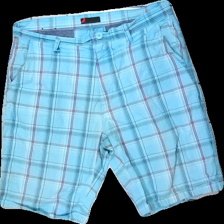
View: front
Type: Shorts
Category: Men
Brand: Dressman
Colors: Blue, Red, White
Material: 100% cotton
Pattern: Checkered print
Cut: Regular
Size: L
Season: All
Stains: Minor
Damage: Stained
Damage location: bottom right
Damage 2: Stained
Damage 2 location: middle center
Price range: <50
Recommended usage: Export
Description: Checkered shorts for men